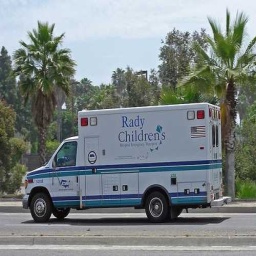
Label: ambulance